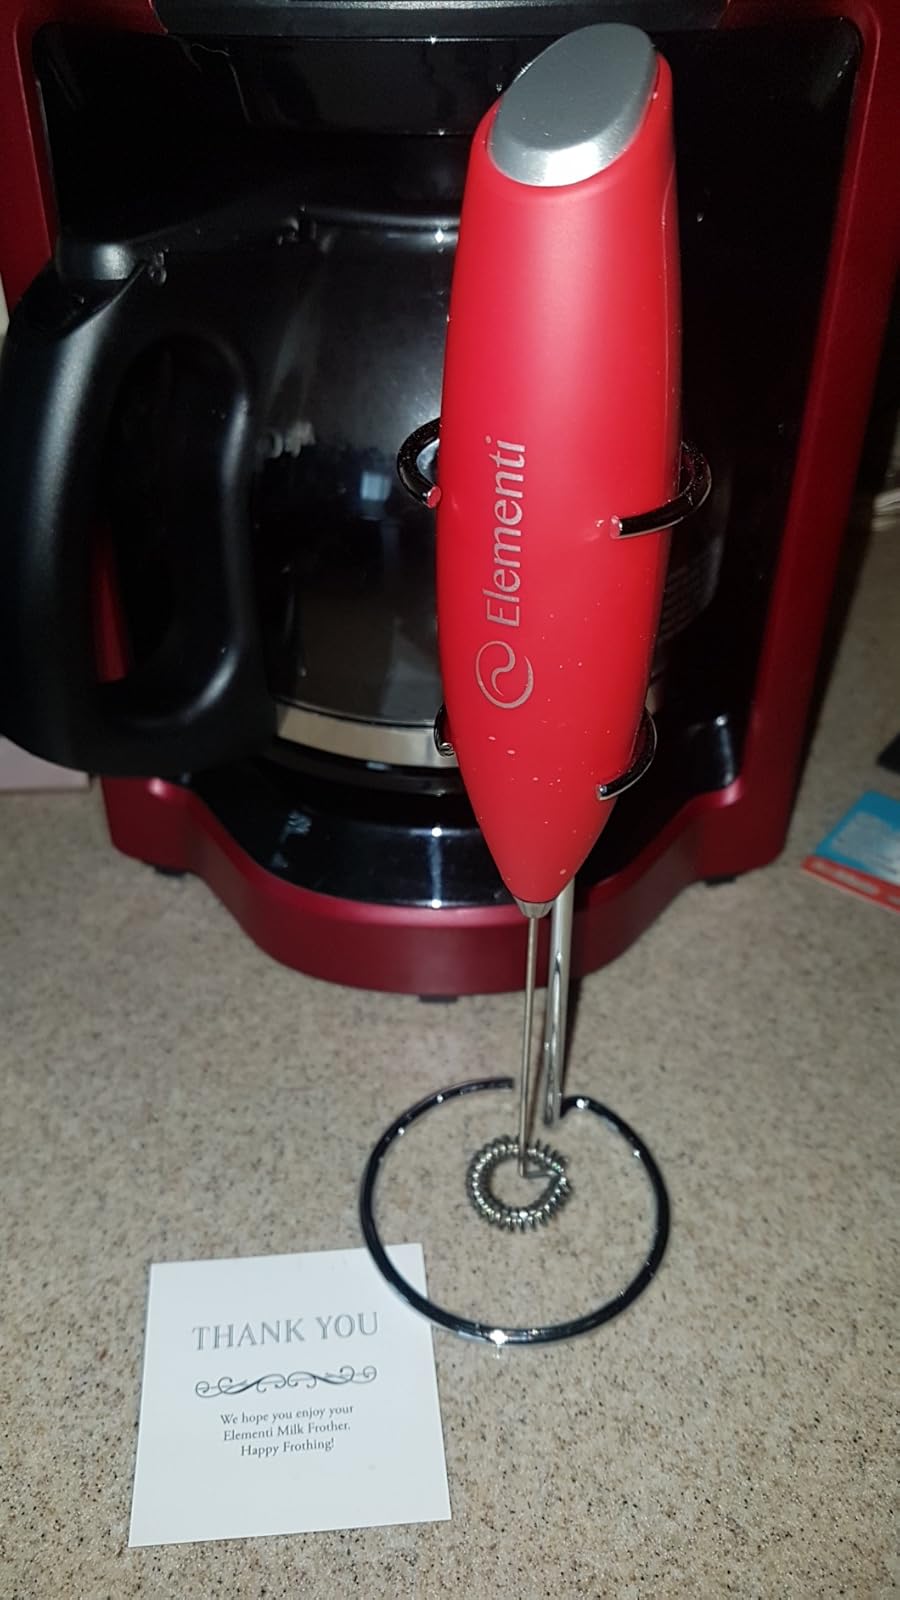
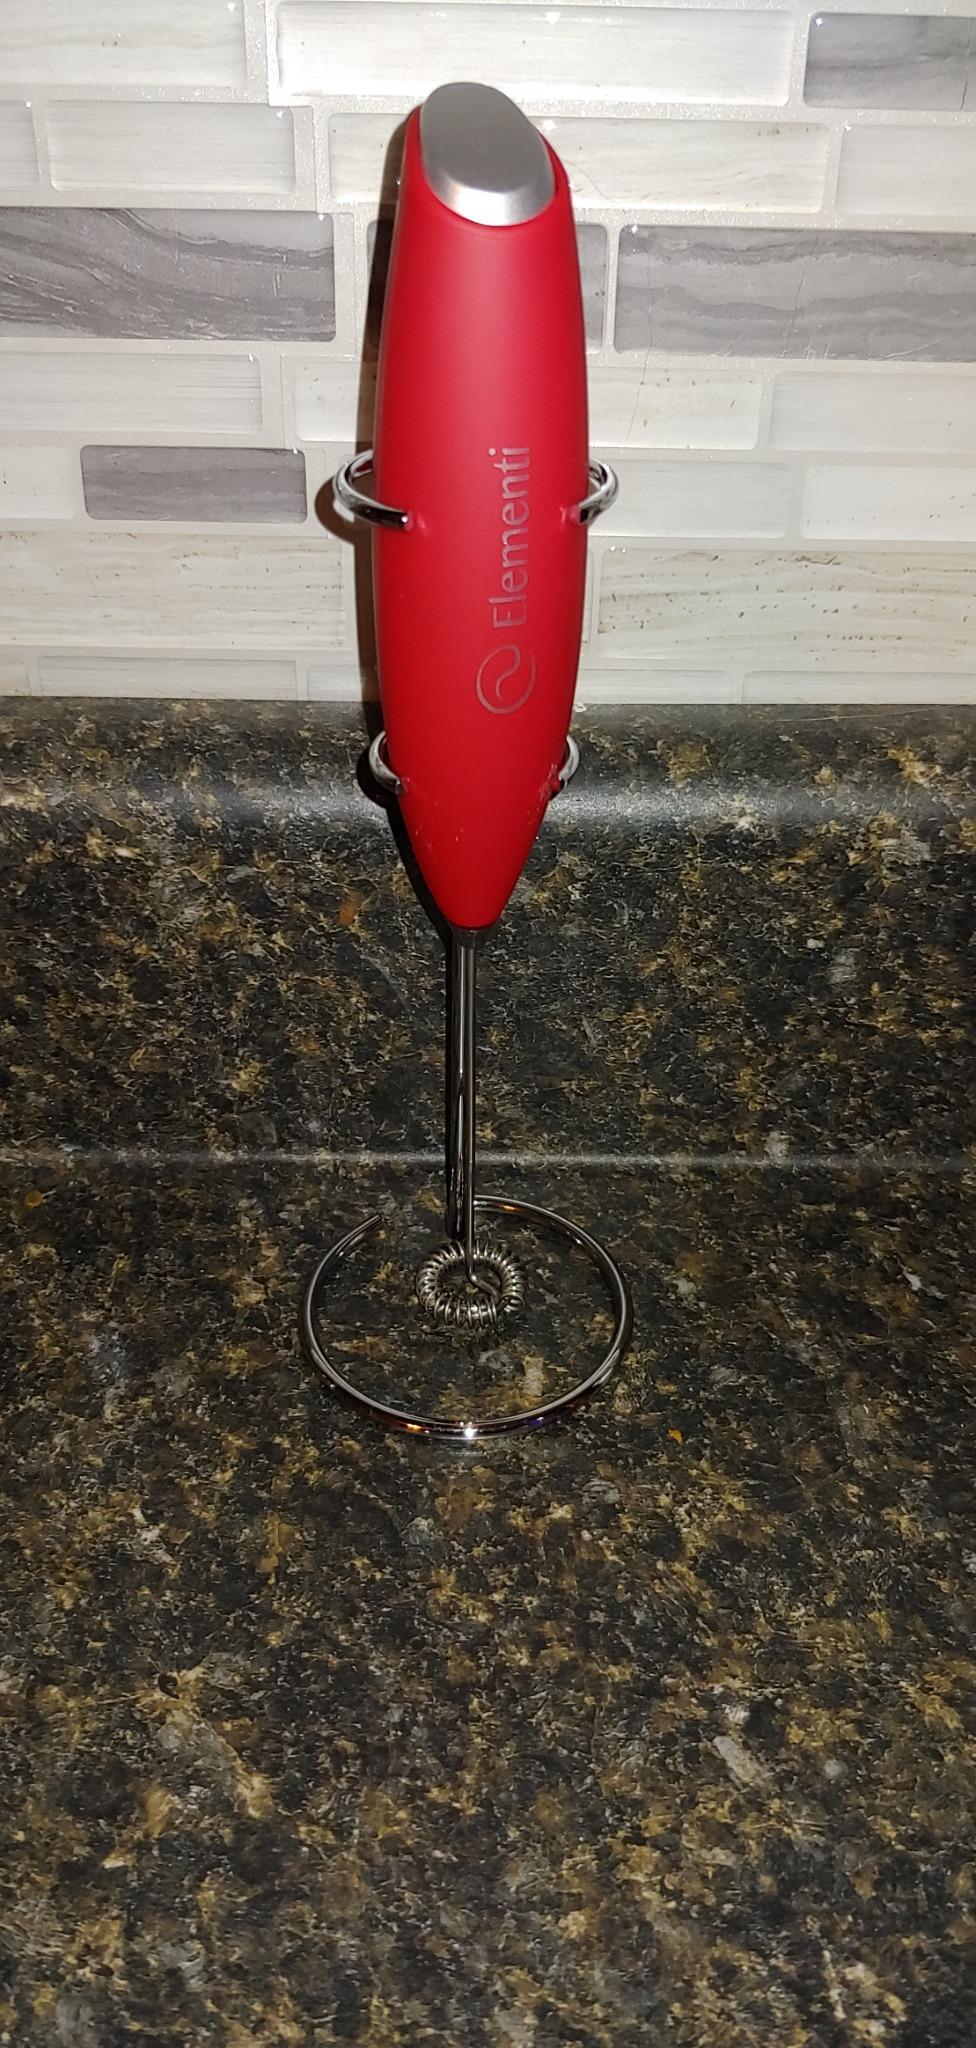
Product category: items_mixer
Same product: yes